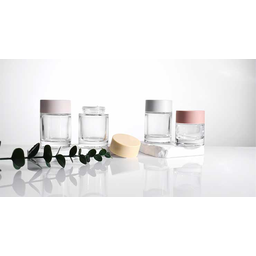
Label: glass